1956 New South Wales Road Racing Championship for Racing Cars

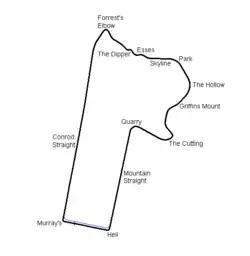
Layout of the Mount Panorama Circuit (1938-1986)

The 1956 New South Wales Road Racing Championship for Racing Cars was a motor race held at the Mount Panorama Circuit, Bathurst, New South Wales, Australia on 1 October 1956. It was staged over 26 laps, a total distance of . The race utilised a handicap format with the first car, the MG TF of Barry Topen, scheduled to start 18 minutes and 12 seconds before the last car, the Maserati 250F of Stan Jones. The championship was awarded to the driver setting the fastest time for the event, regardless of handicap result.